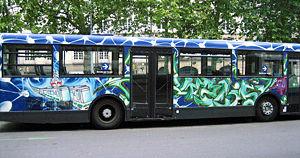
Un bus de Nantes, graffé par Web's et Darco.
Le réseau TAN est le nom commercial du réseau de transport en commun desservant l'agglomération de Nantes Métropole. Il est constitué de 3 lignes de tramways, 2 lignes de bus à haut niveau de service, de 52 lignes de bus, de 3 liaisons fluviales, 1 navette Aéroport et d'un service de transport à la demande.
Le GX 44 de Heuliez est un bus standard de 11,5 m dont la commercialisation a été effective de 1986 à 1991 pour la société nantaise SEMITAN.